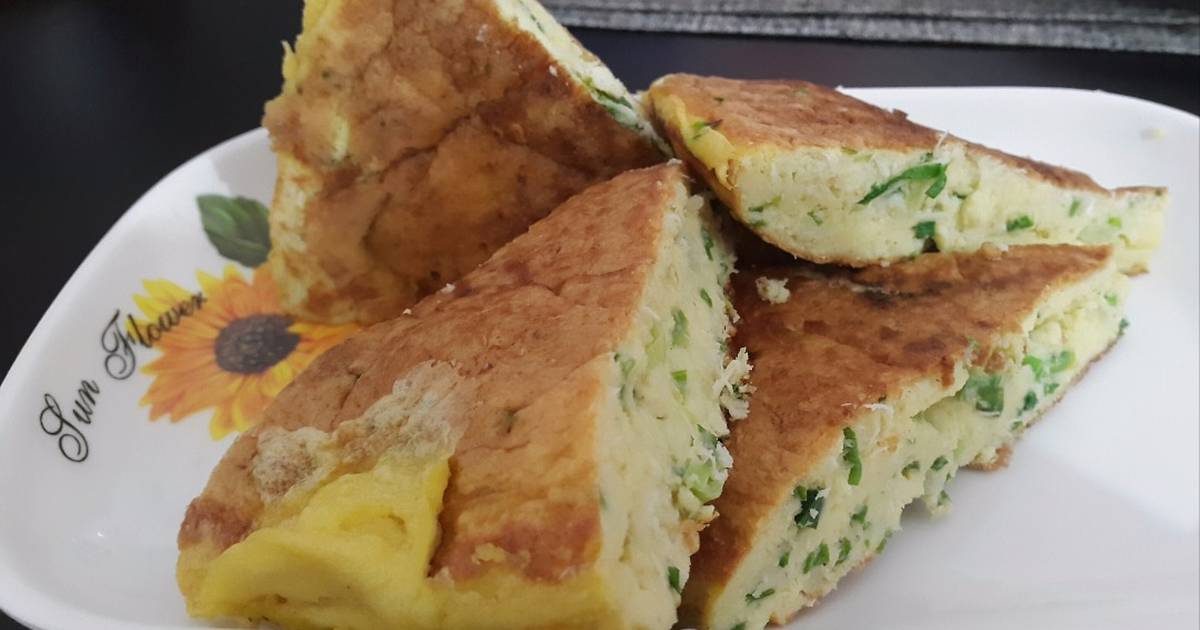
Label: telur_dadar